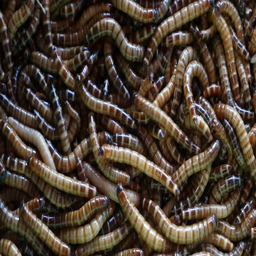
alive background in a local market .